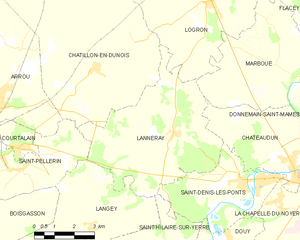
Carte de Lanneray et des communes limitrophes.
Lanneray est une ancienne commune française située dans le département d'Eure-et-Loir en région Centre-Val de Loire, devenue le 1ᵉʳ janvier 2019 une commune déléguée au sein de la commune nouvelle de Saint-Denis-Lanneray.